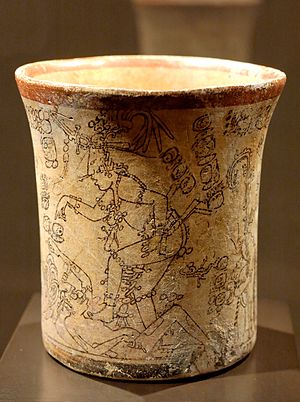
Maya / Kunst og arkitektur
Maya vase i keramik fra det 7ende til 10ende århundrede. Fundet i det Nordlige Guatemala. Den afbildede figur er den unge Majsgud.
Mayaerne er et folk i det sydlige Mexico og det nordlige Mellemamerika med en 3000-årig historie. Mayaerne var en del af de mesoamerikanske præcolumbianske kulturer. Mayafolket forsvandt aldrig; der bor i dag millioner af mayaer i området, og flere af dem taler et af maya-familiens sprog.